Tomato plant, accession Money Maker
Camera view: vertical (180 deg); turntable rotation: 120 degrees
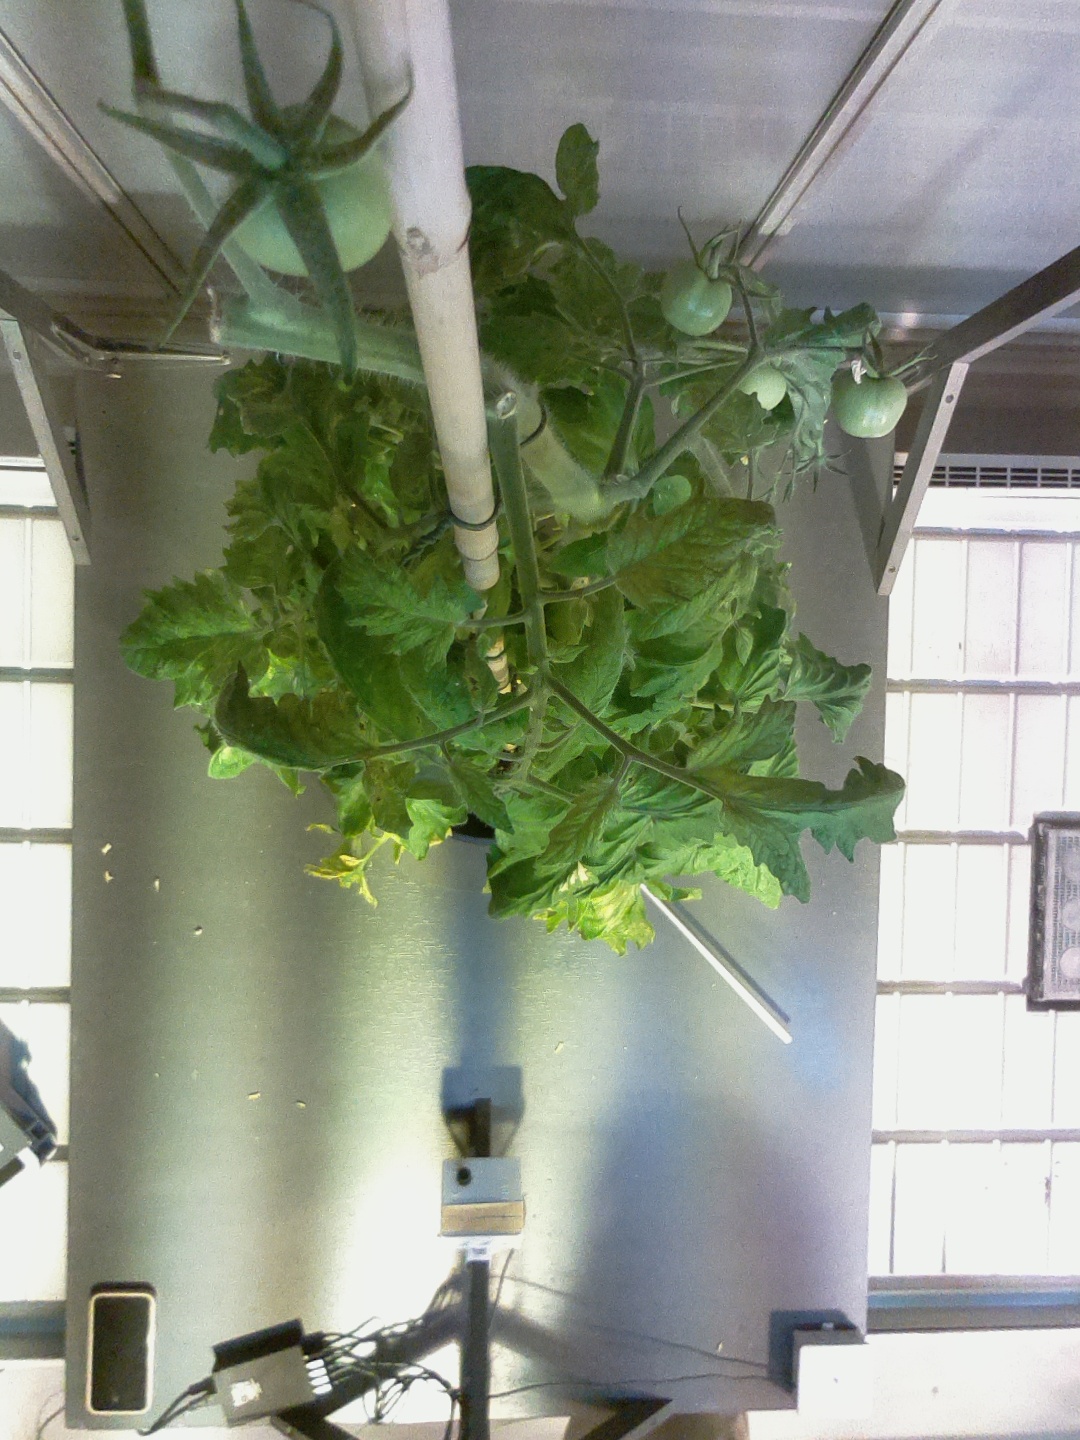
BBCH growth stage 77: 70%-80% of final fruit size